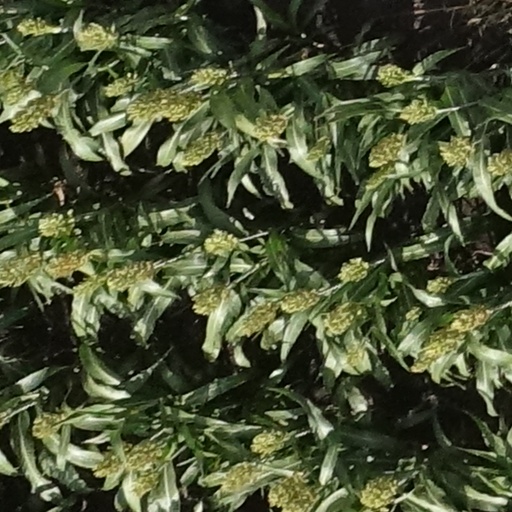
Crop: sorghum